Cath Brown (artist)

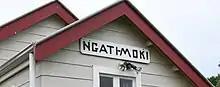
Ngāti Moki marae at Taumutu

Throughout her employment Brown would practice her art. While undertaking training courses as well as working with Māori groups as an itinerant art advisor, Brown learned from prestigious weavers from around the country including Raukura Erana Gillies, Marewa McConnell, Ngaropi White and Miriana Taylor. She lived most of her life in Southbridge, near the Taumutu marae Ngāti Moki. Brown dedicated time to the marae and was described as a kaumātua. Brown influenced the decoration of the new marae buildings with a mixture of traditional and modern elements.